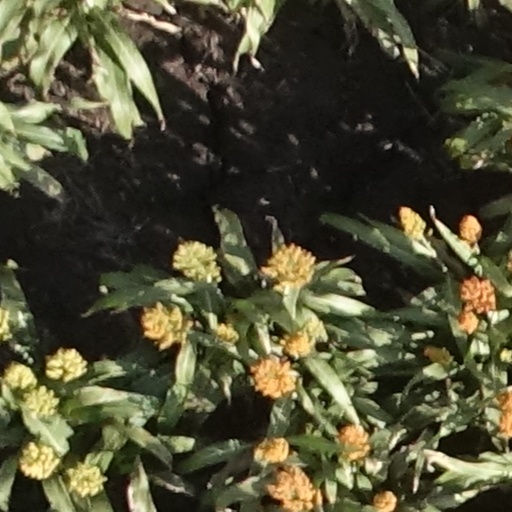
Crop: sorghum